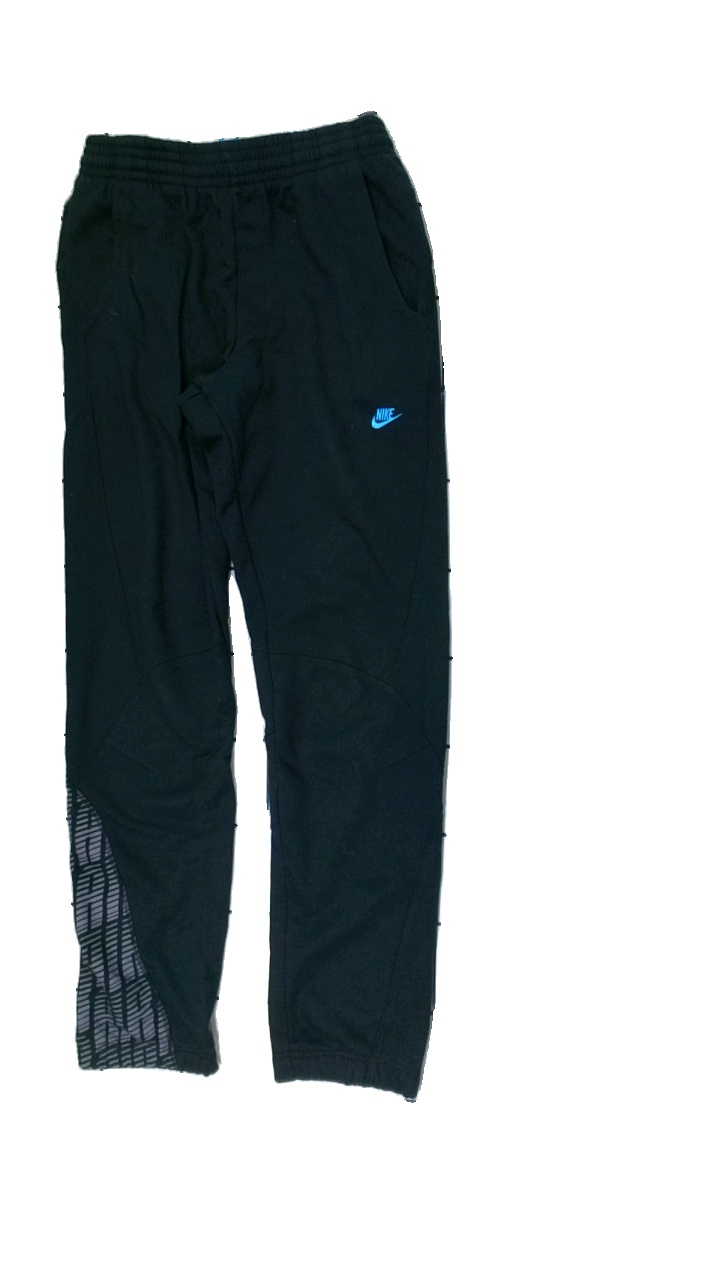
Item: Trousers (Men)
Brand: Nike
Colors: Blue, Black, Grey
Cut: Regular
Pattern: Geometric print
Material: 81% cotton 19% polyester
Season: All
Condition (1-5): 4
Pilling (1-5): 5
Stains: Minor
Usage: Reuse
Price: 50-100